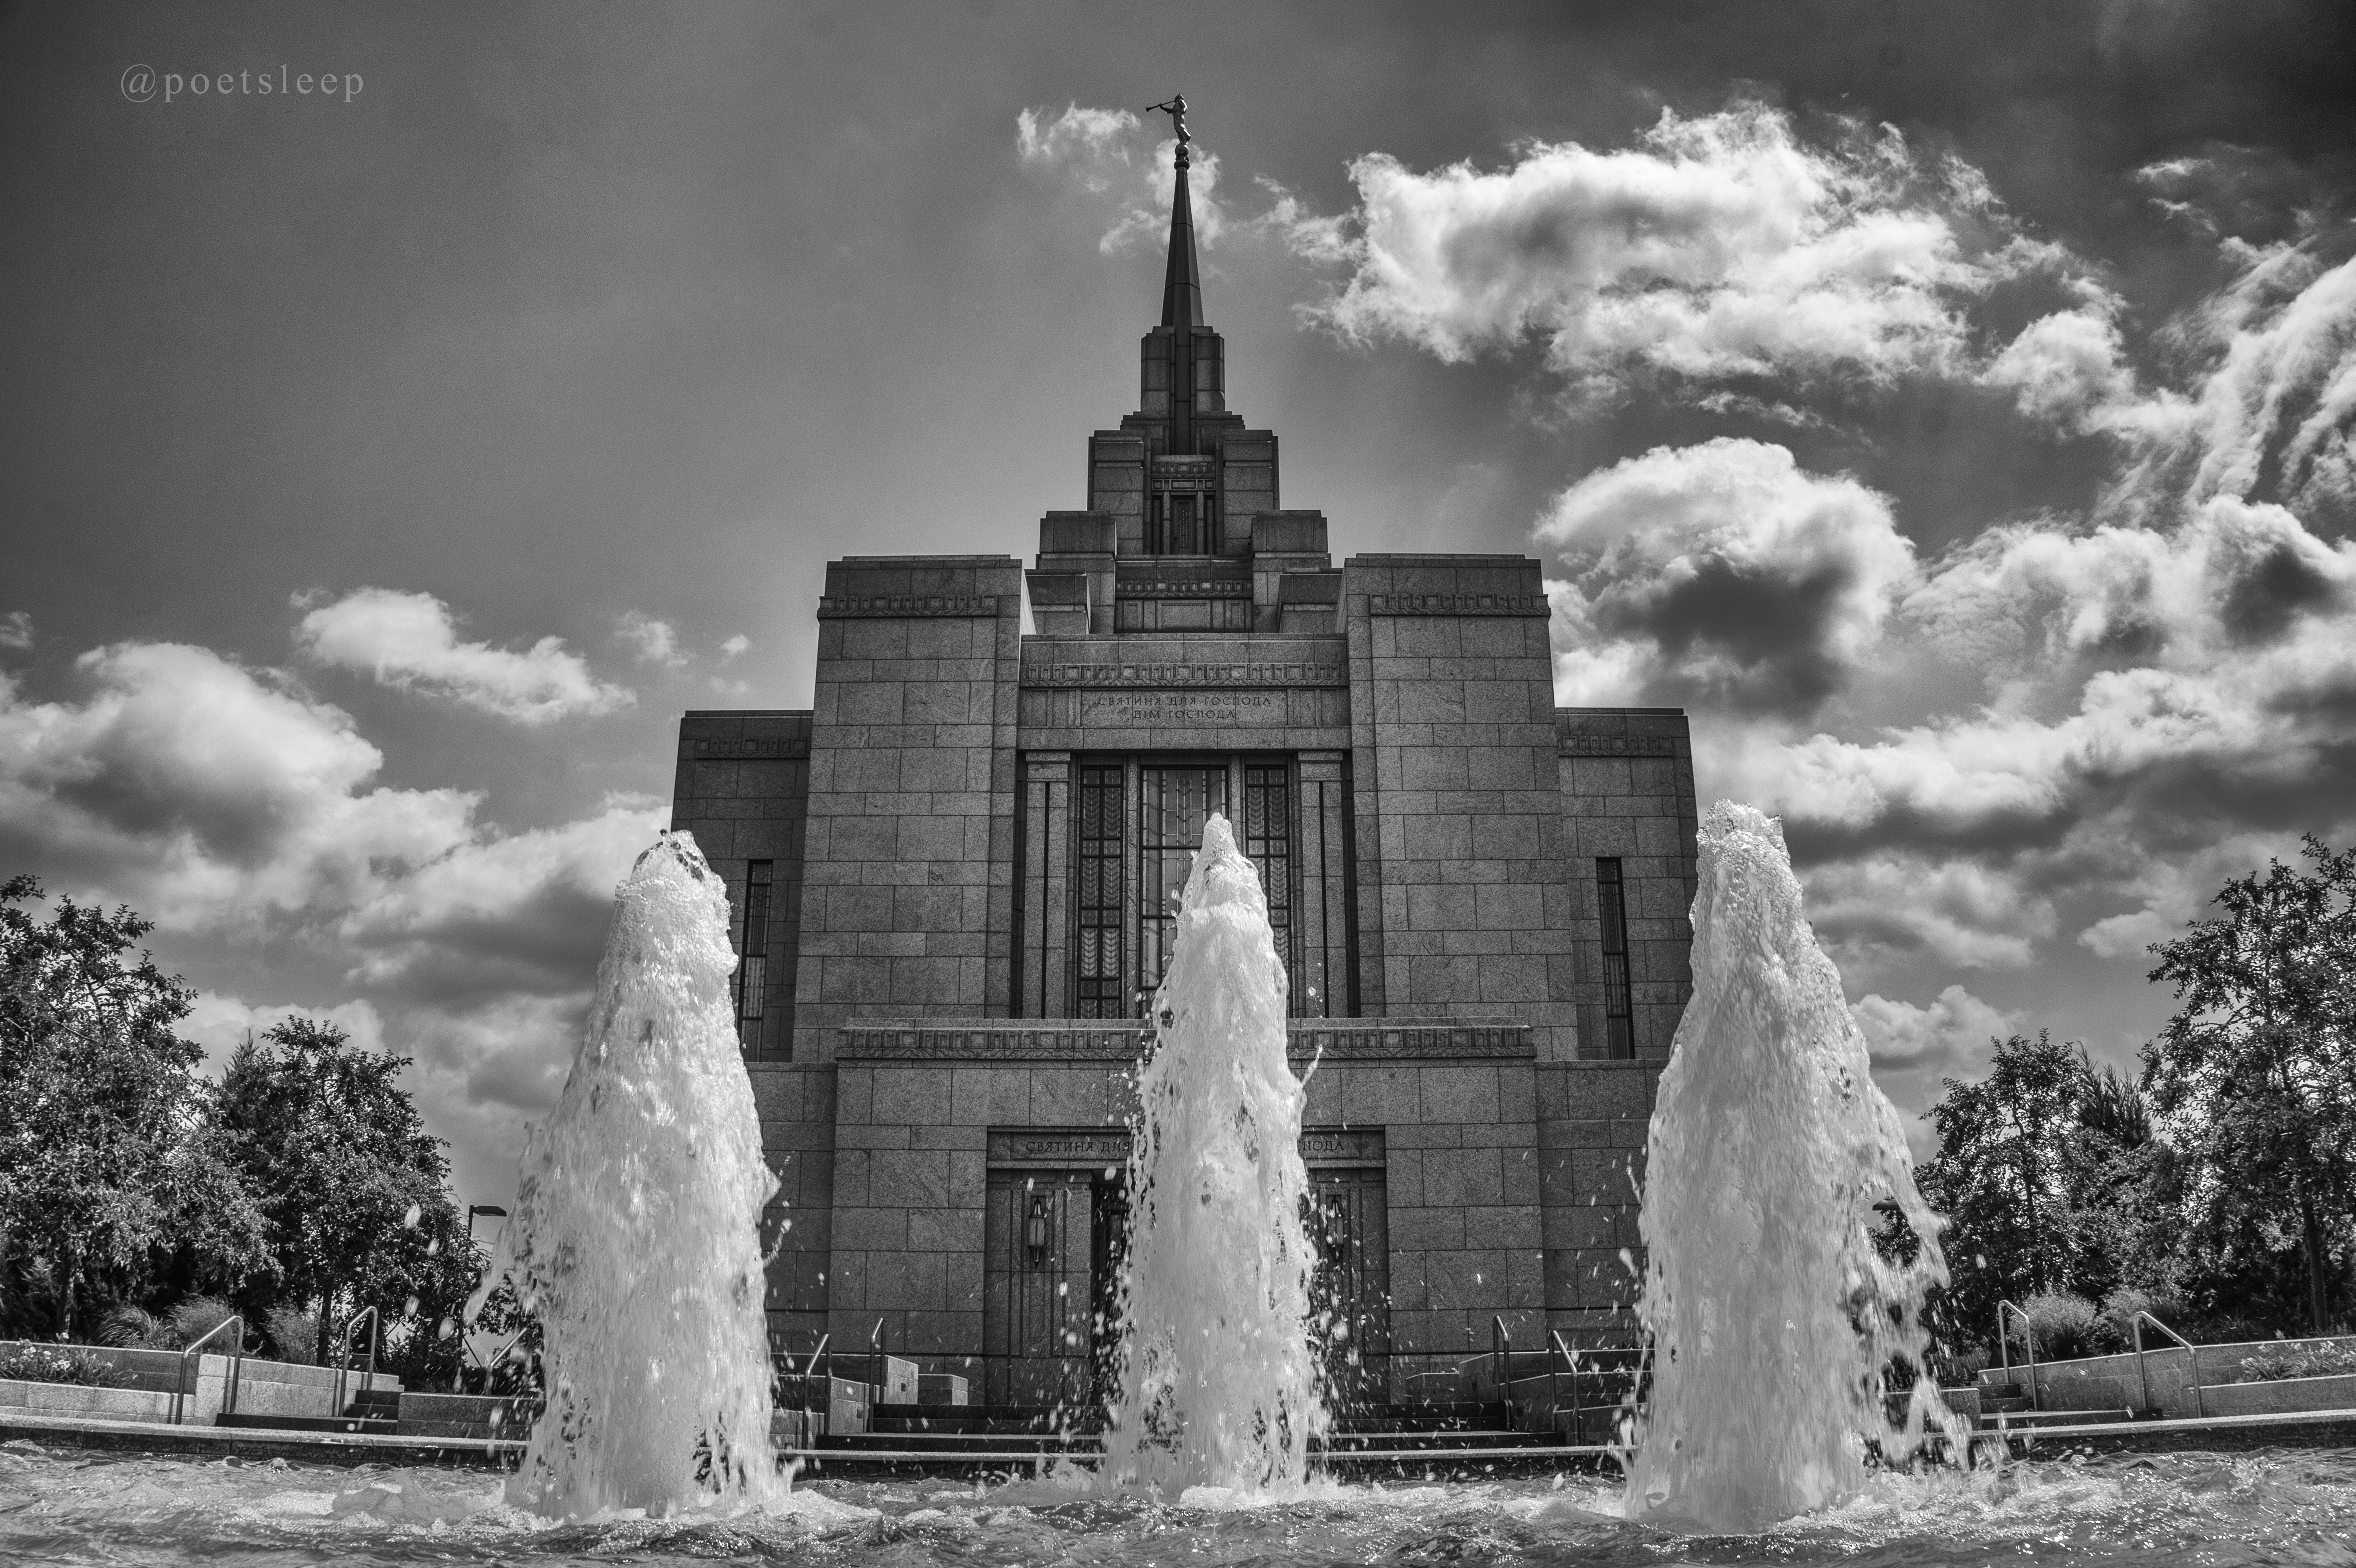
church, religion, kiev, black and white, sky, monochrome photography, landmark, photography, cloud, tree, monochrome, monument, memorial, water, fountain, water feature, building, stock photography, landscape